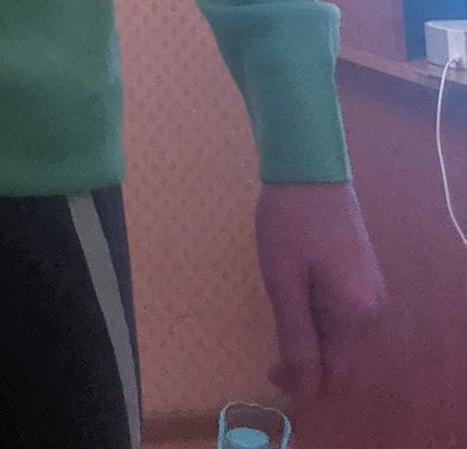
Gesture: no_gesture